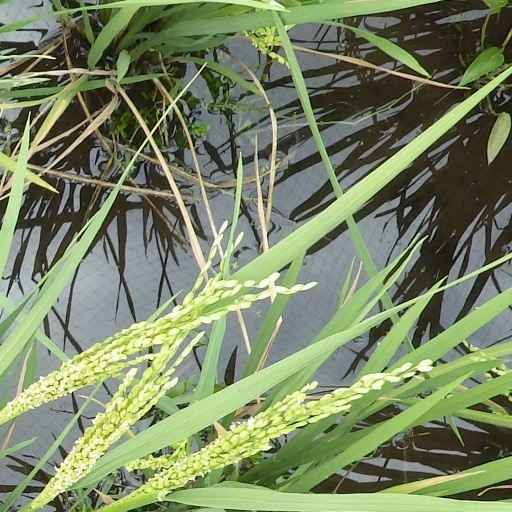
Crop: rice